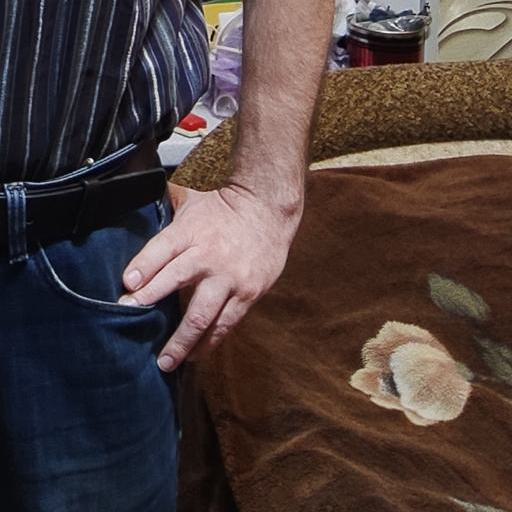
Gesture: no_gesture